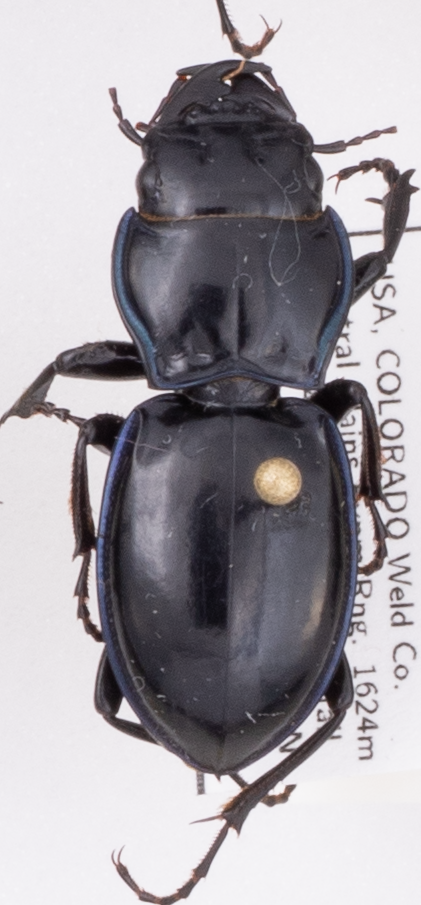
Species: Pasimachus elongatus
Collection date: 2022-06-22
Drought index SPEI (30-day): -0.998
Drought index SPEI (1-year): -1.466
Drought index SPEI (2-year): -1.45